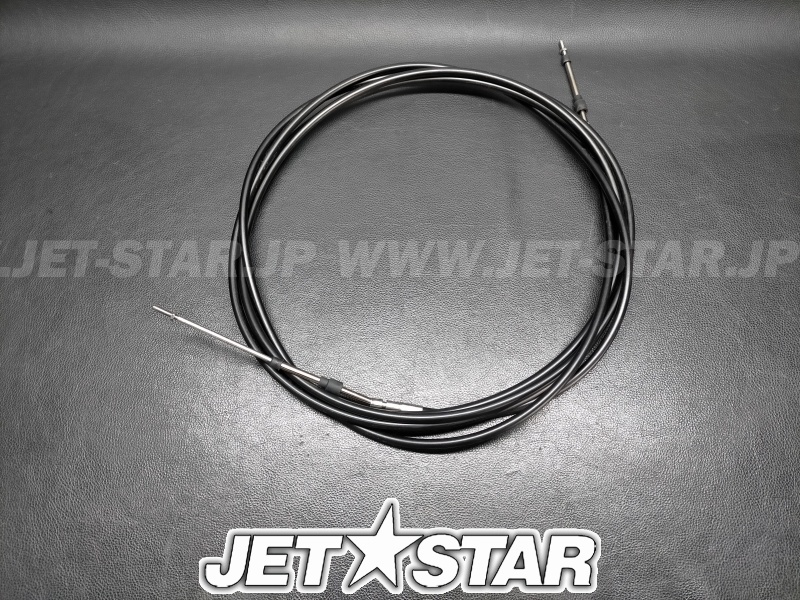
YAMAHA OEM CABLE,REVERSE New #F2A-U149C-00-00
YAMAHA OEM CABLE,REVERSE New #F2A-U149C-00-00 INCLUDED ITEM[NUMBER/NAME] F2A-U149C-00-00/CABLE,REVERSE SHIPPING AND RETURN 1. WORLDWIDE SHIPPING. (Except Japan) 2. Orders processed within 24-48 hours of payment verification. 3. SERVICE TRANSIT TIME is provided by the carrier and excludes weekends and holidays. Transit times may vary, particularly during the holiday season. 4. If you have not received your shipment within 30 days from payment, please contact us. We will track the shipment and get back to you as soon as possible with a reply. 5. In case of damage or loss in transit, please take photos or videos of the package and contact us immediately for further guidance. 6. Please be advised we charge a 10% restock fee on all items that are returned for no fault of our own. Return without prior notice or without tracking number provided in time will be not accepted. Buyer pays return shipping fee and all returns must be in the originally shipped condition without exceptions. Items that are found to be tampered with will not be eligible for a refund. Even a refund is issued, original shipping fee is not reimbursed. Our goal is customer satisfaction! PAYMENT International buyers ? please note: Import duties, taxes, and charges aren't included in the item price or postage. These charges are the buyer's responsibility. Please check with your country's customs office to determine what these additional costs will be prior to bidding or buying. ABOUT US Our working time:Japan time Monday to Friday 9:00 am to 5:00 pm. We do not work holidays in Japan. if you send email to us,In our working hours will be resumed within 48 hours. ?
Brand: Yamaha
Category: Vehicles & Parts > Vehicle Parts & Accessories > Watercraft Parts & Accessories > Watercraft Engine Parts > Watercraft Propellers